History of Dedham, Massachusetts, 1900–1999

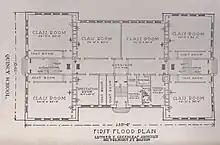
Floor plan of the Quincy School

In April 1909, Town Meeting voted to appropriate $60,000 to build a new Quincy School and $6,000 for furnishings, fittings, and grading. The original school, it was said at the time was "only held together by the last coat of paint [and had] clearly outlived its usefulness."